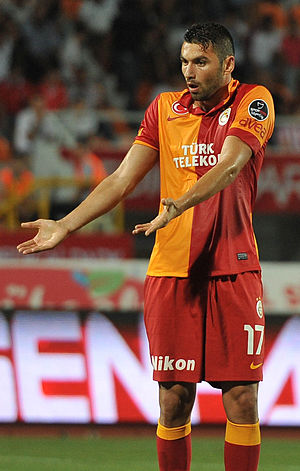
Burak Yilmaz
Yılmaz hos Galatasaray i 2012
Burak Yılmaz er en tyrkisk fodboldspiller, der spiller for Beşiktaş og på tyrkiske landshold. Yılmaz er angriber.